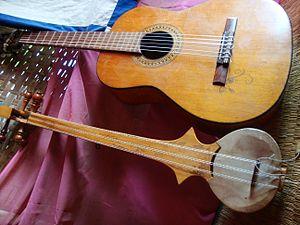
Le dranyen, dramyin ou dranyen dramyen, dramyin ou zhamunie est un luth tibétain monoxyle dont la taille peut varier entre 60 cm et 1,20 m de long. Le sugudu en est une version à quatre cordes, dont les chevilles sont placées du même côté du manche.